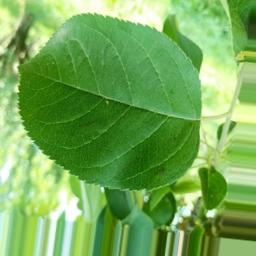
Label: Healthy